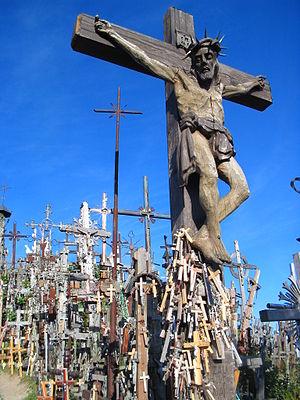
Les principaux pèlerinages chrétiens sont :